11th Gorkha Rifles

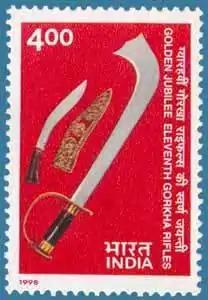
1998 postal stamp to mark the Golden Jubilee of the 11th Gorkha Rifles

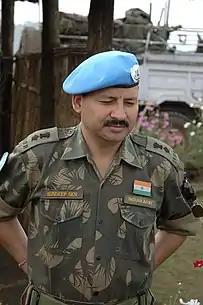
Lt Colonel Sundeep Sen, commanding the 11th Gorkha Rifles contingent of the MONUSCO in the Democratic Republic of the Congo.

In addition, the Sikkim Scouts regiment, which was formed in 2013, is affiliated with the regiment.